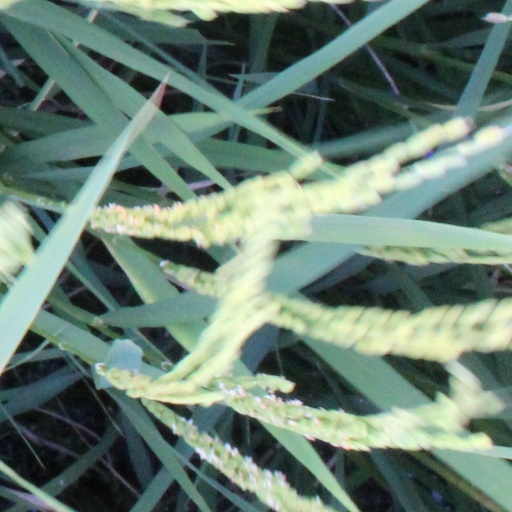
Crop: rice